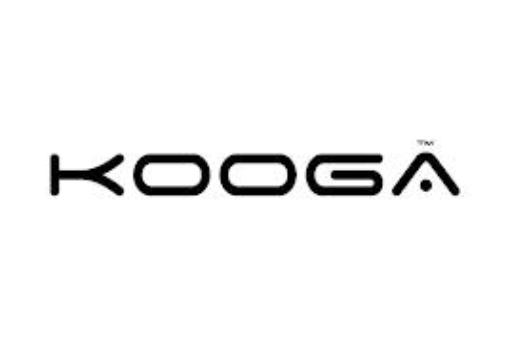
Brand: KooGa
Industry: Clothes